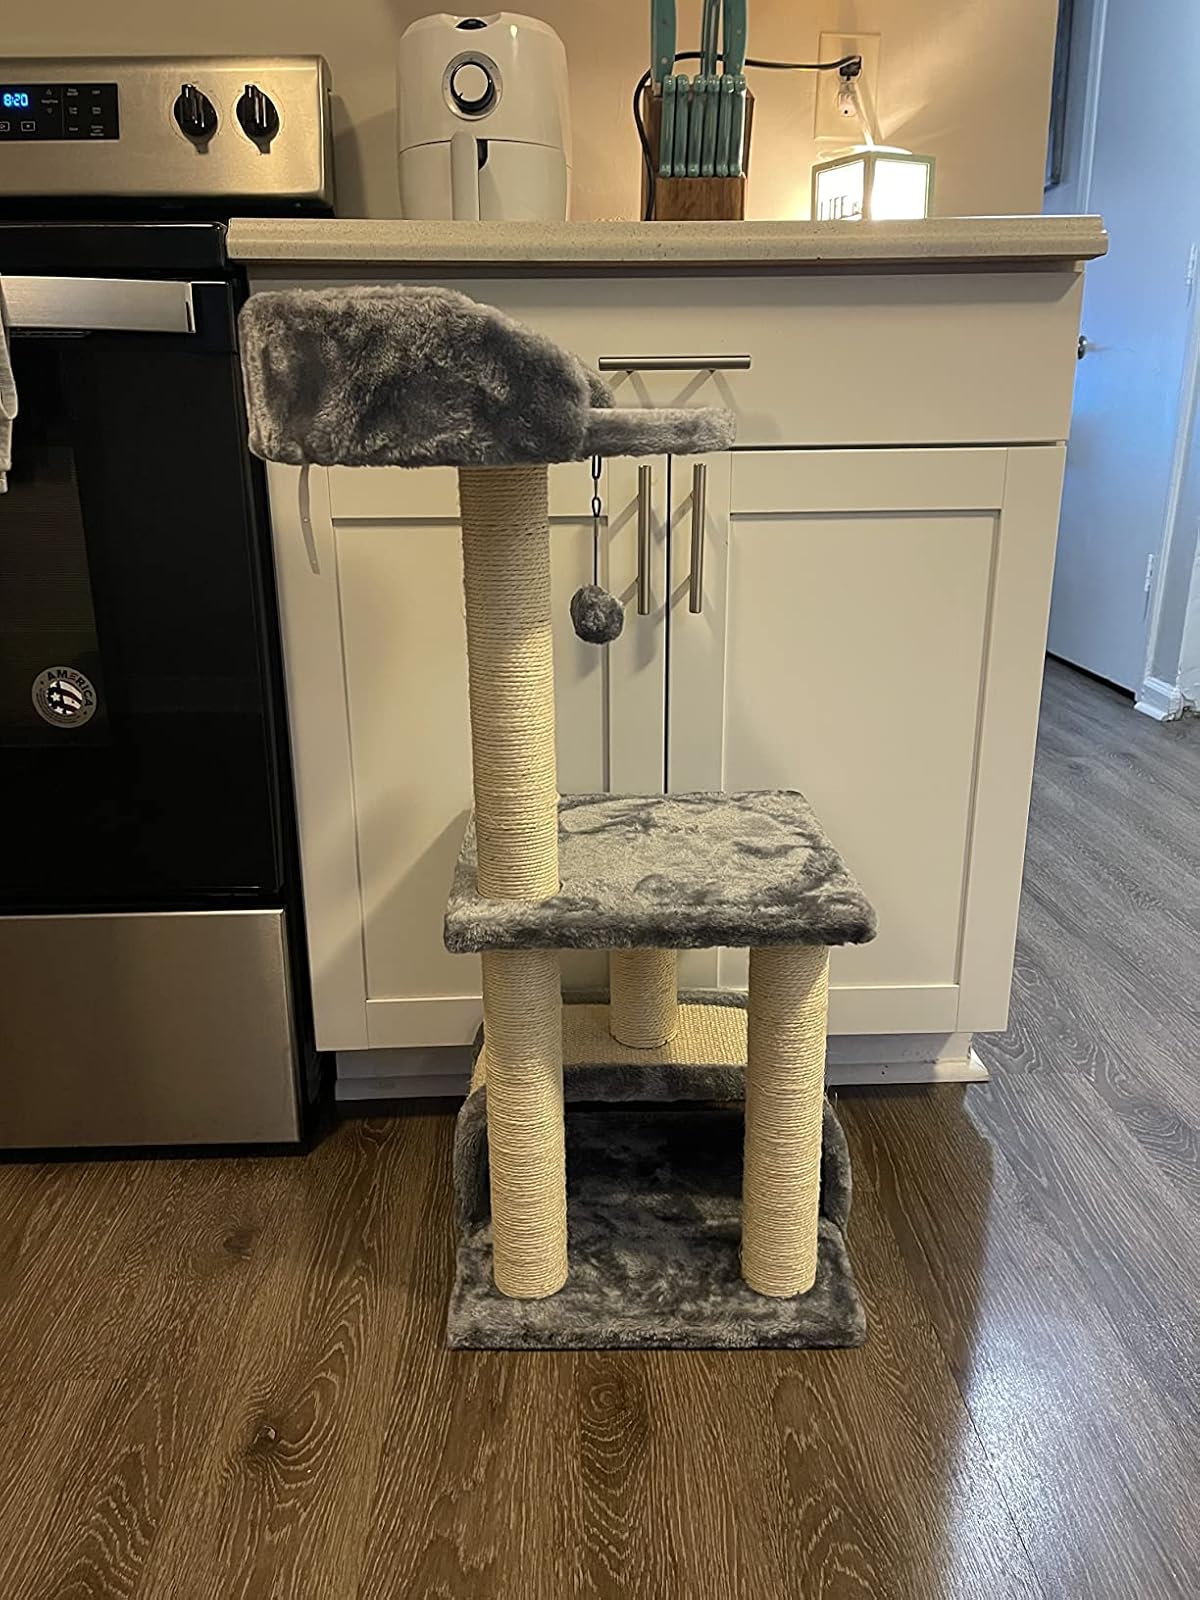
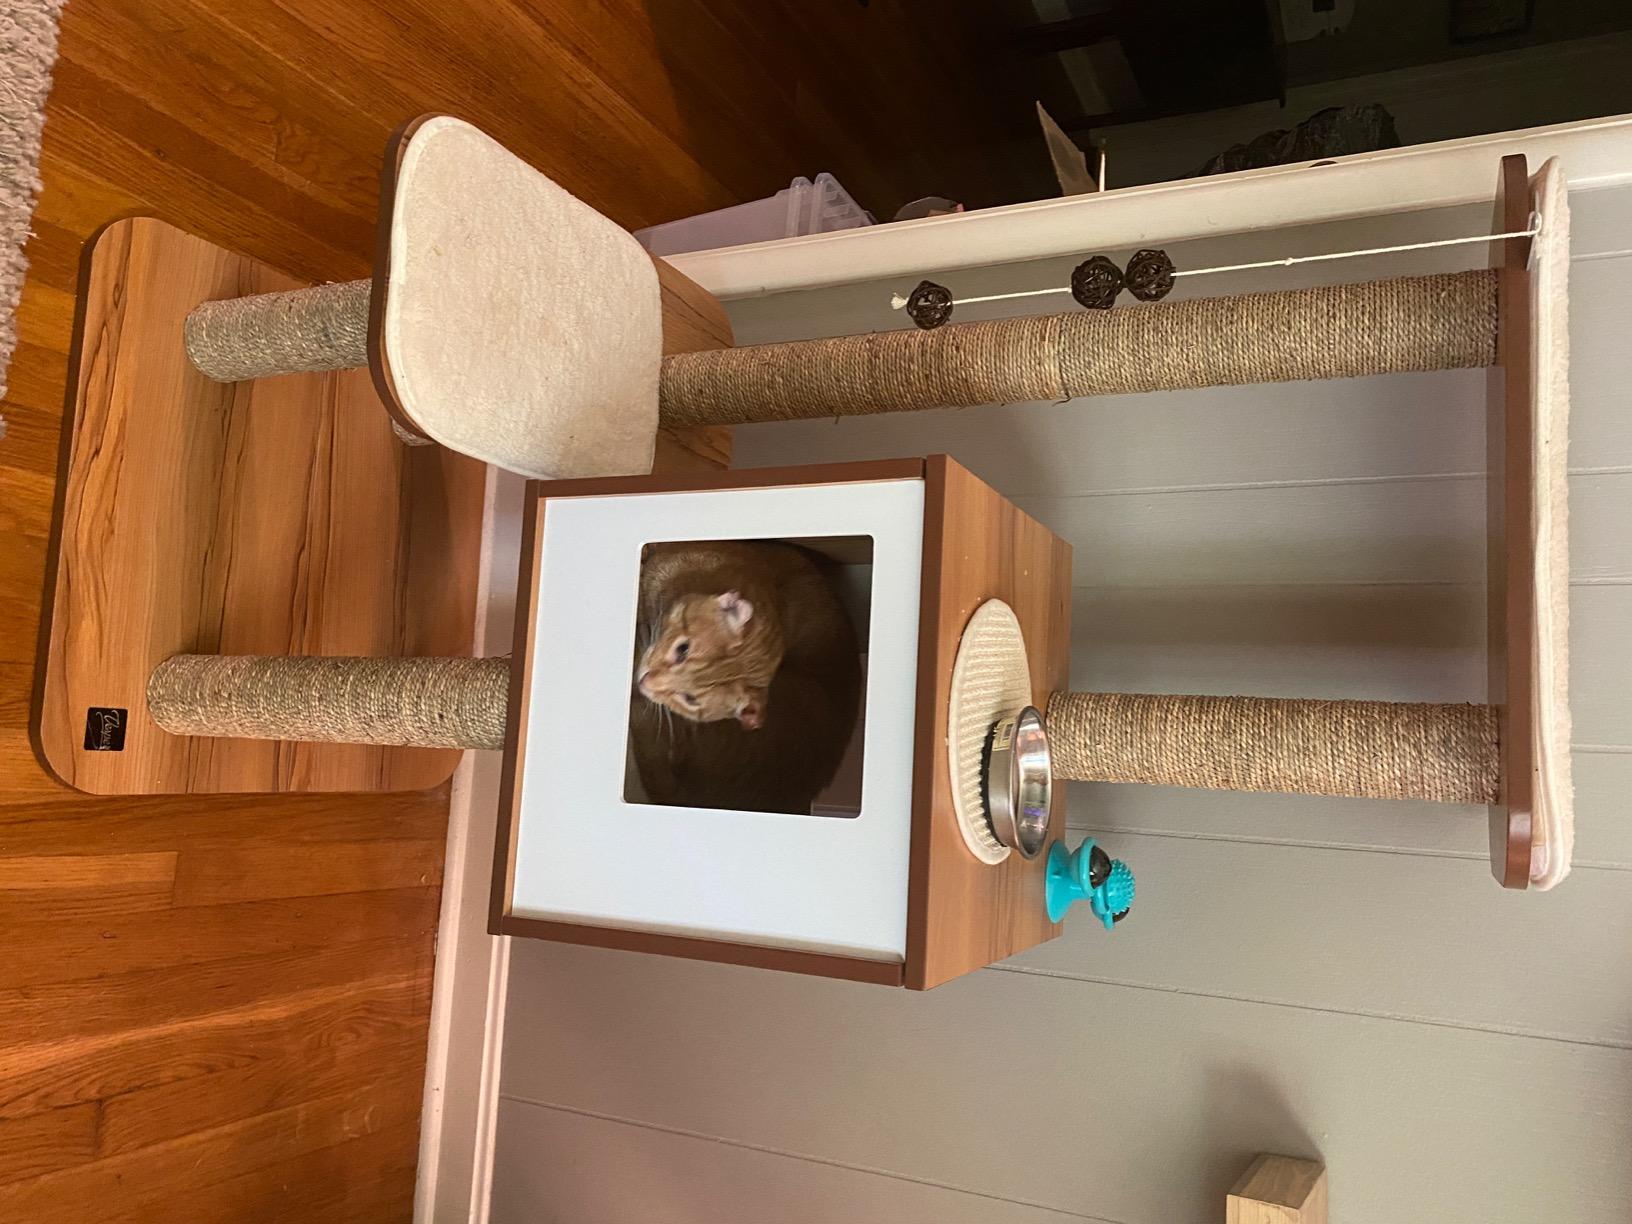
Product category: items_cat tree
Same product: no